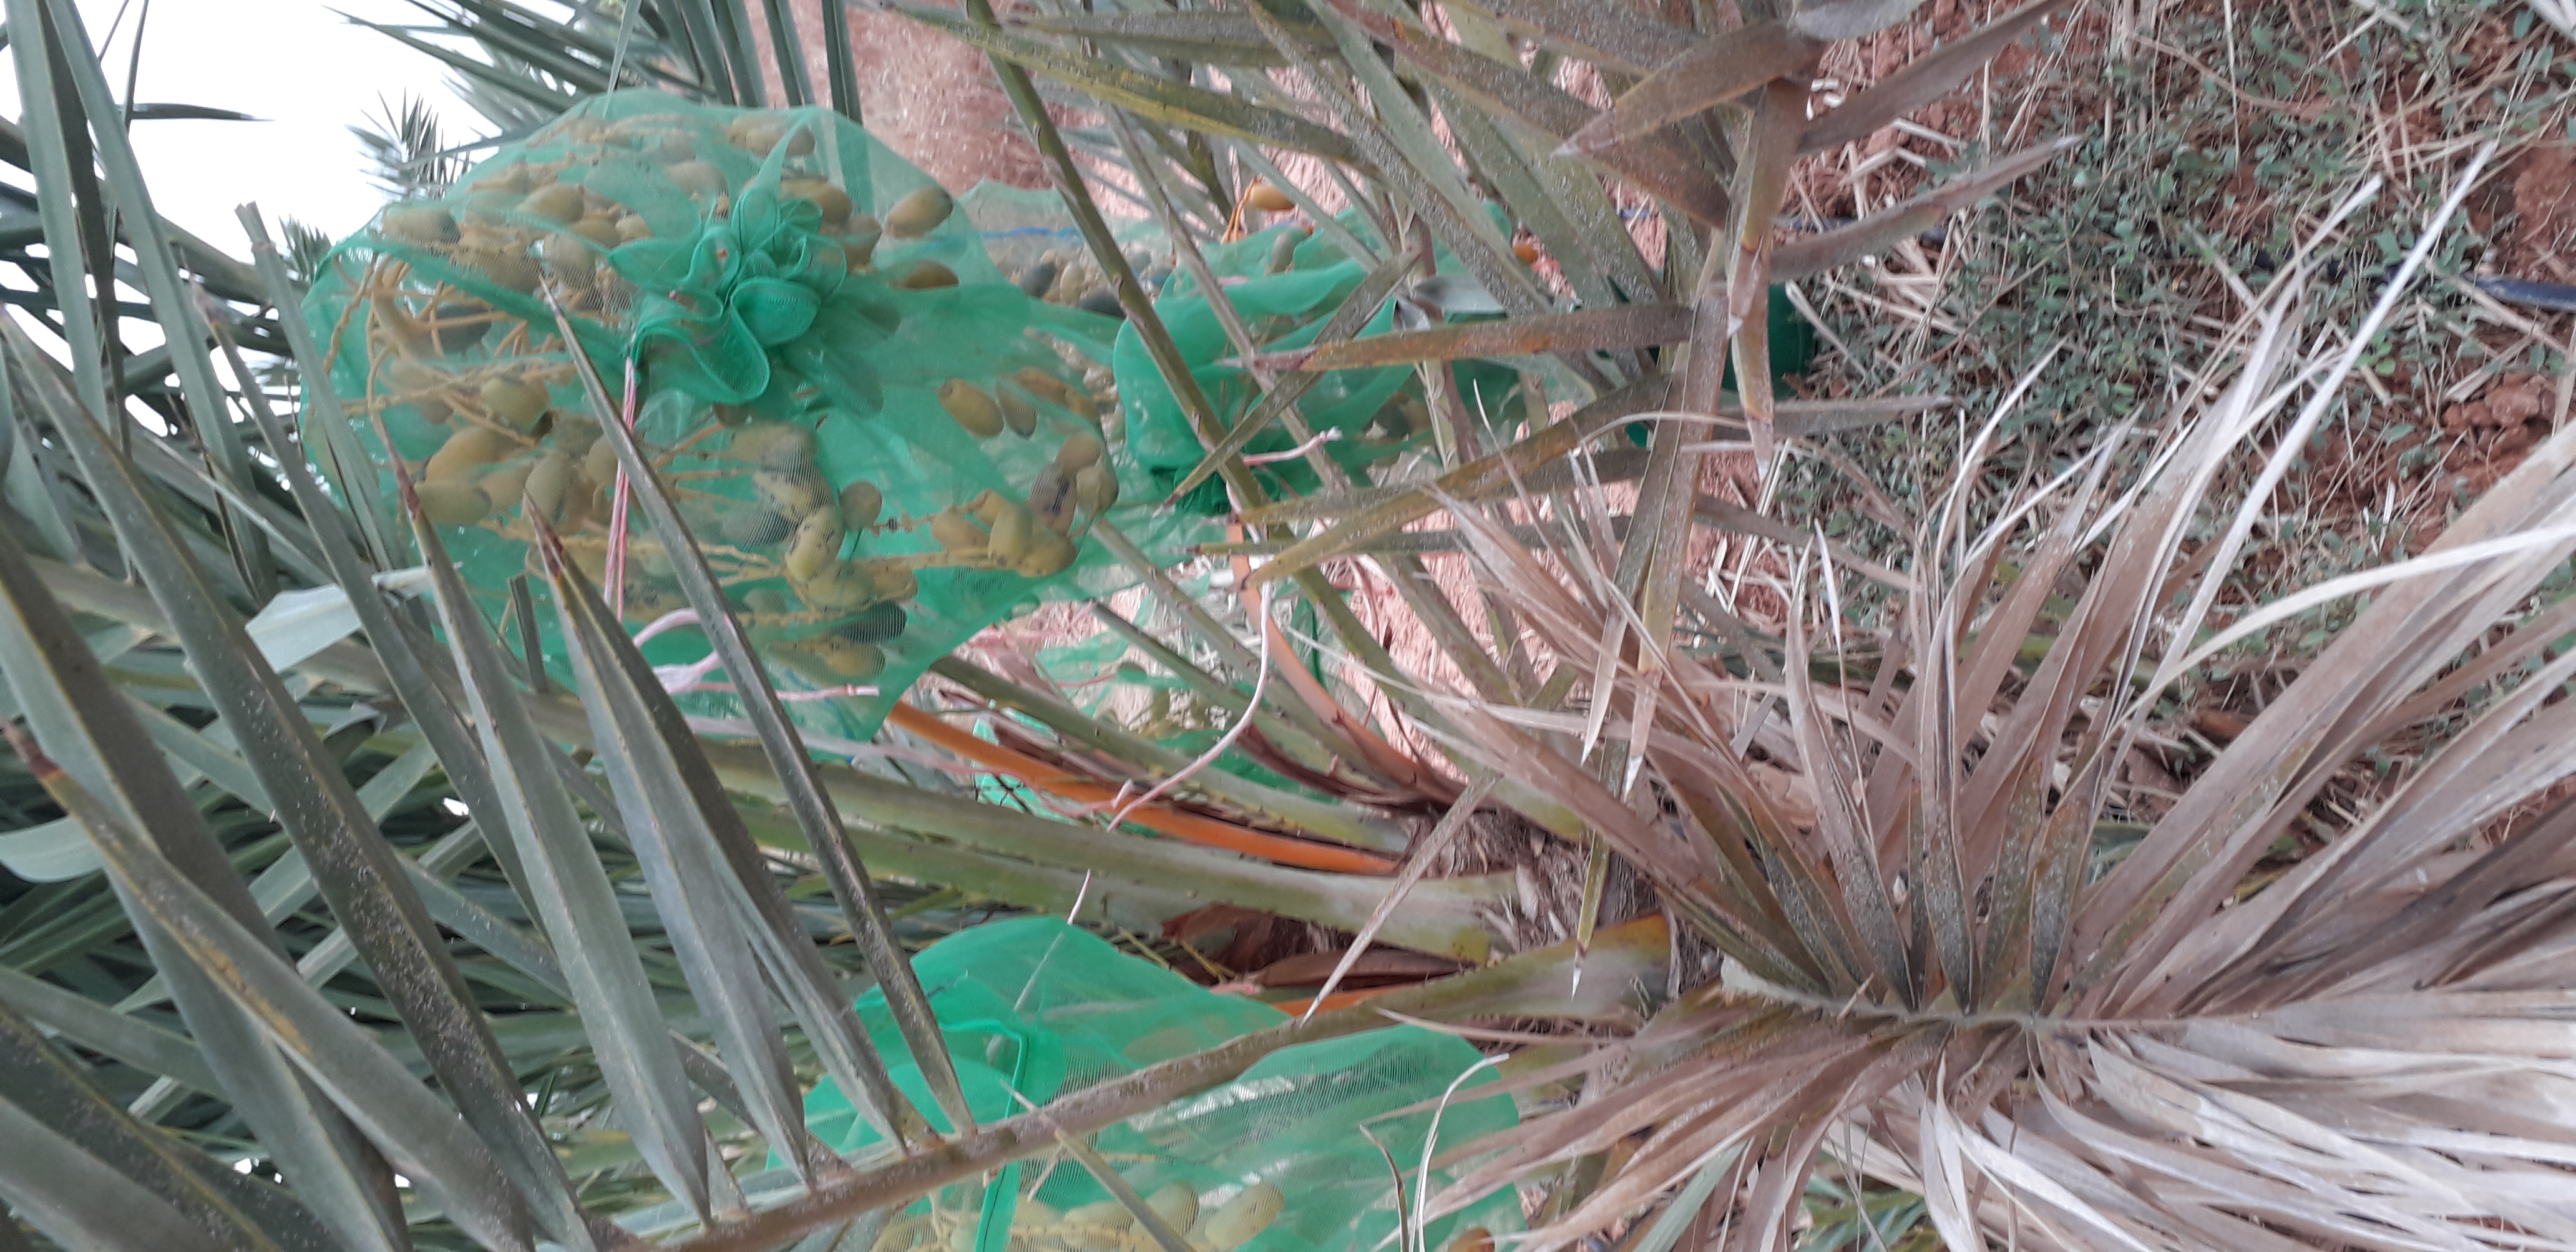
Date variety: Boumajhoul